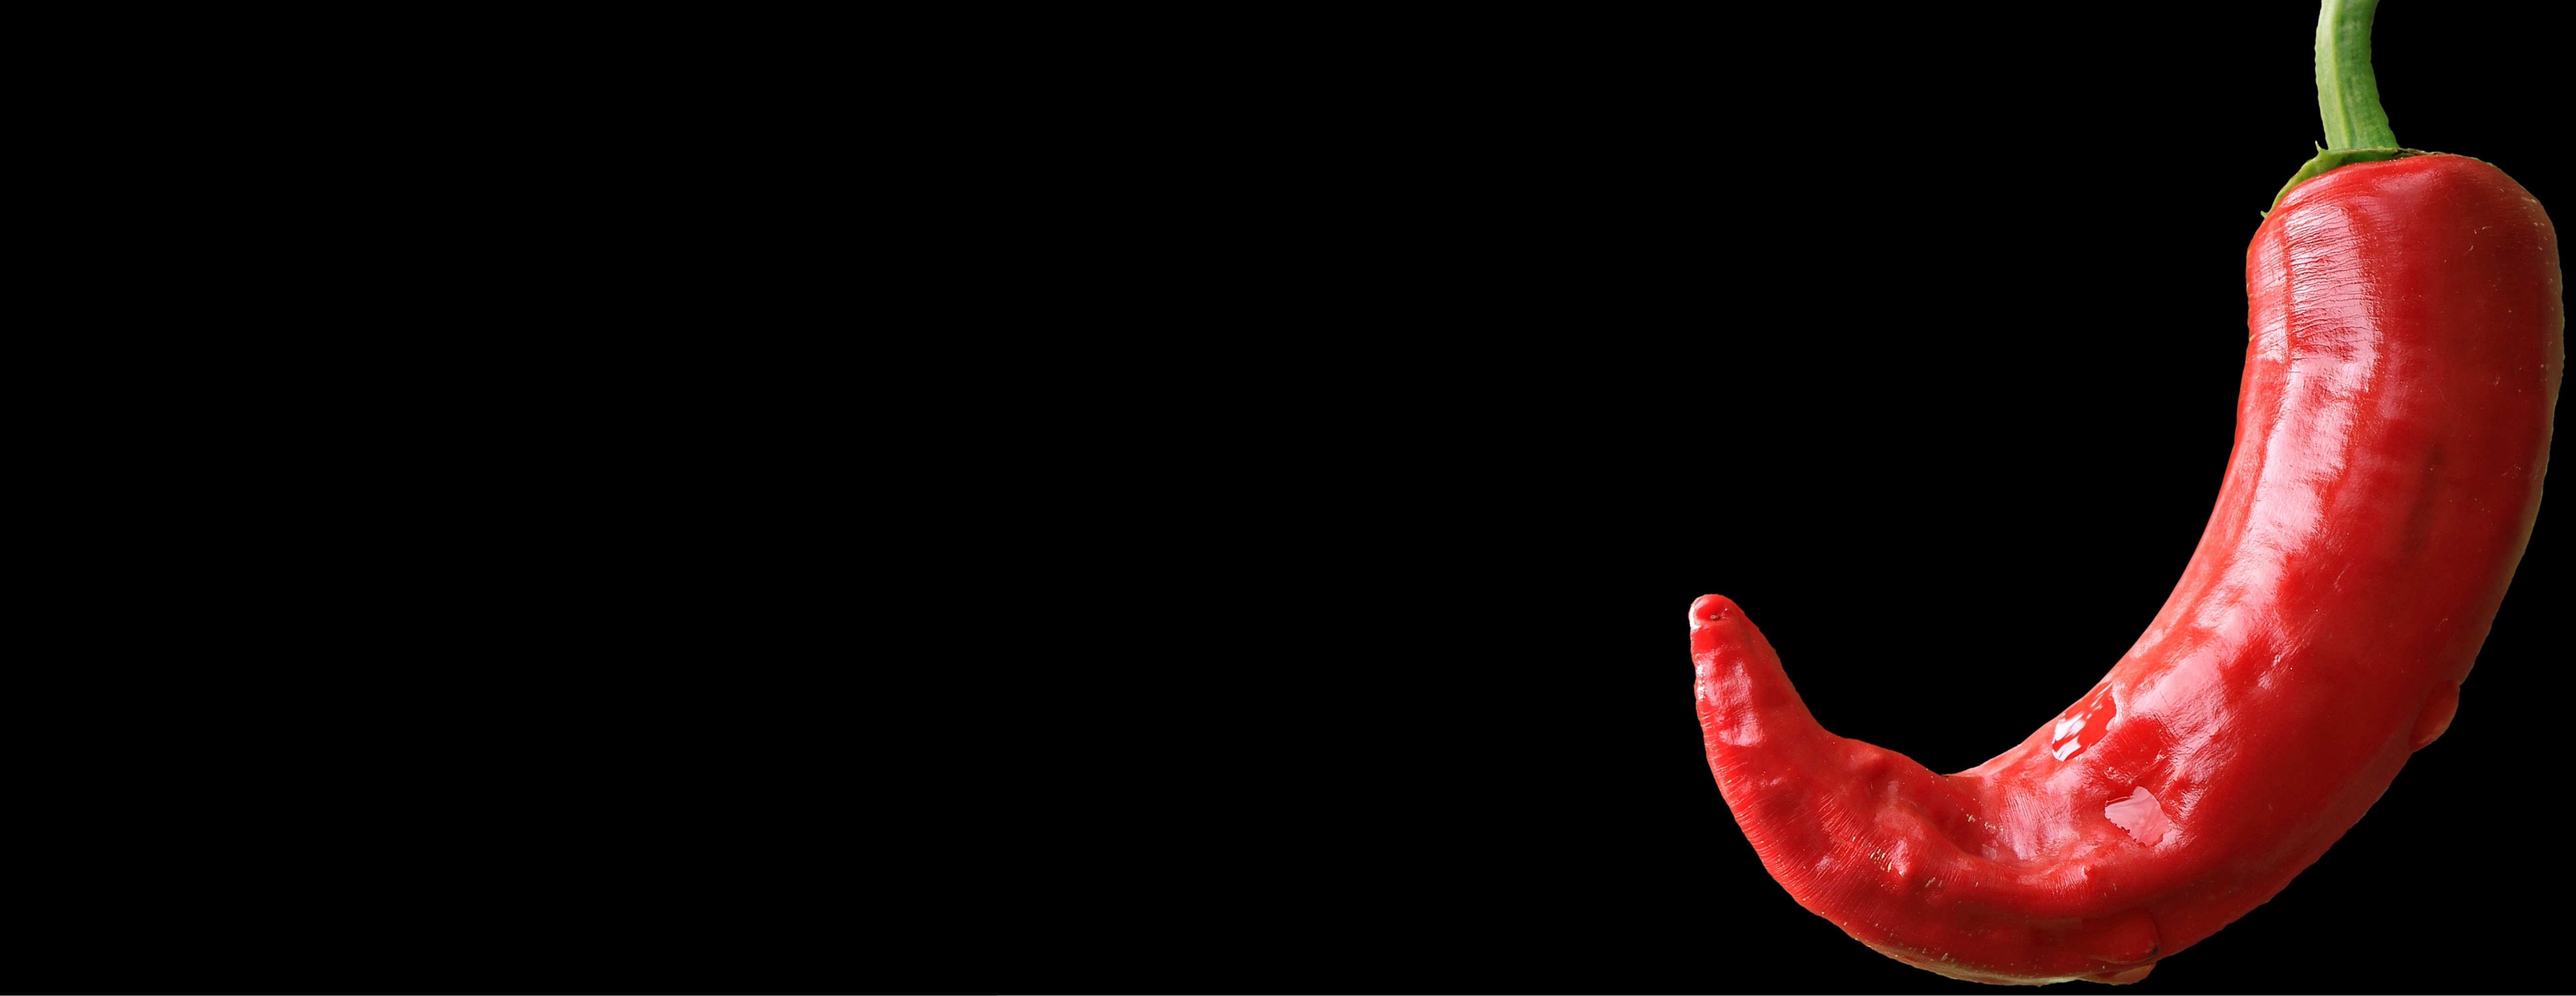
sharp, plant, fruit, flower, food, pepper, red, produce, vegetable, banner, map, pepperoni, background image, pods, background, chilli, fiery, edible, greeting card, red pepper, paprika, sharpness, pepper crop, piquant, flowering plant, chili pepper, still life photography, land plant, bell peppers and chili peppers